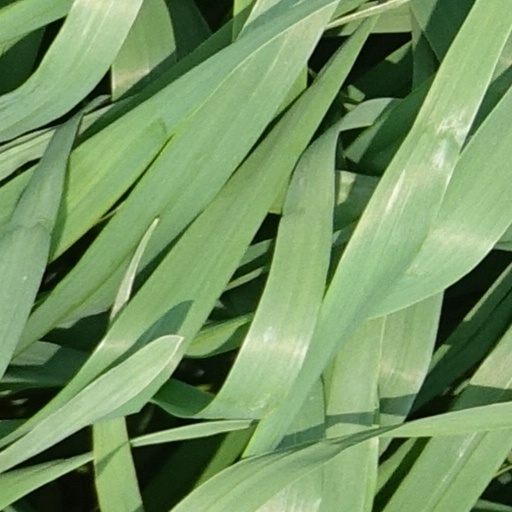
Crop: wheat